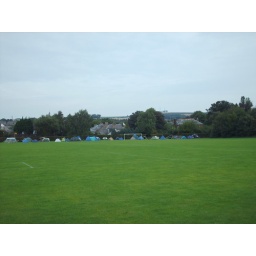
The football field by the boy scouts hut with the company tents in the background